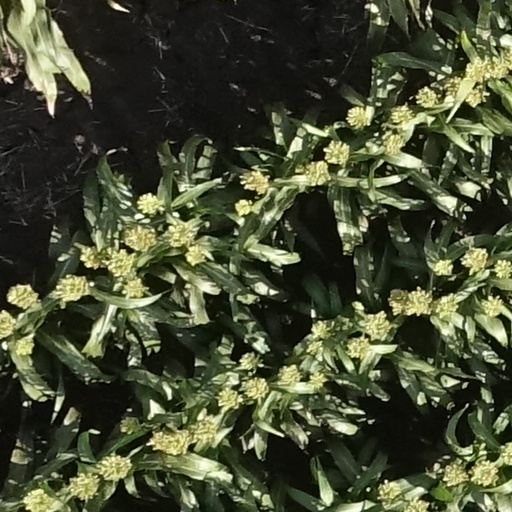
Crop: sorghum